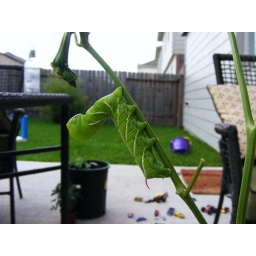
4 tobacco hookworms (hawk moth larvae) took over my Poblano pepper plant last night. the damage is catastrophic. :(